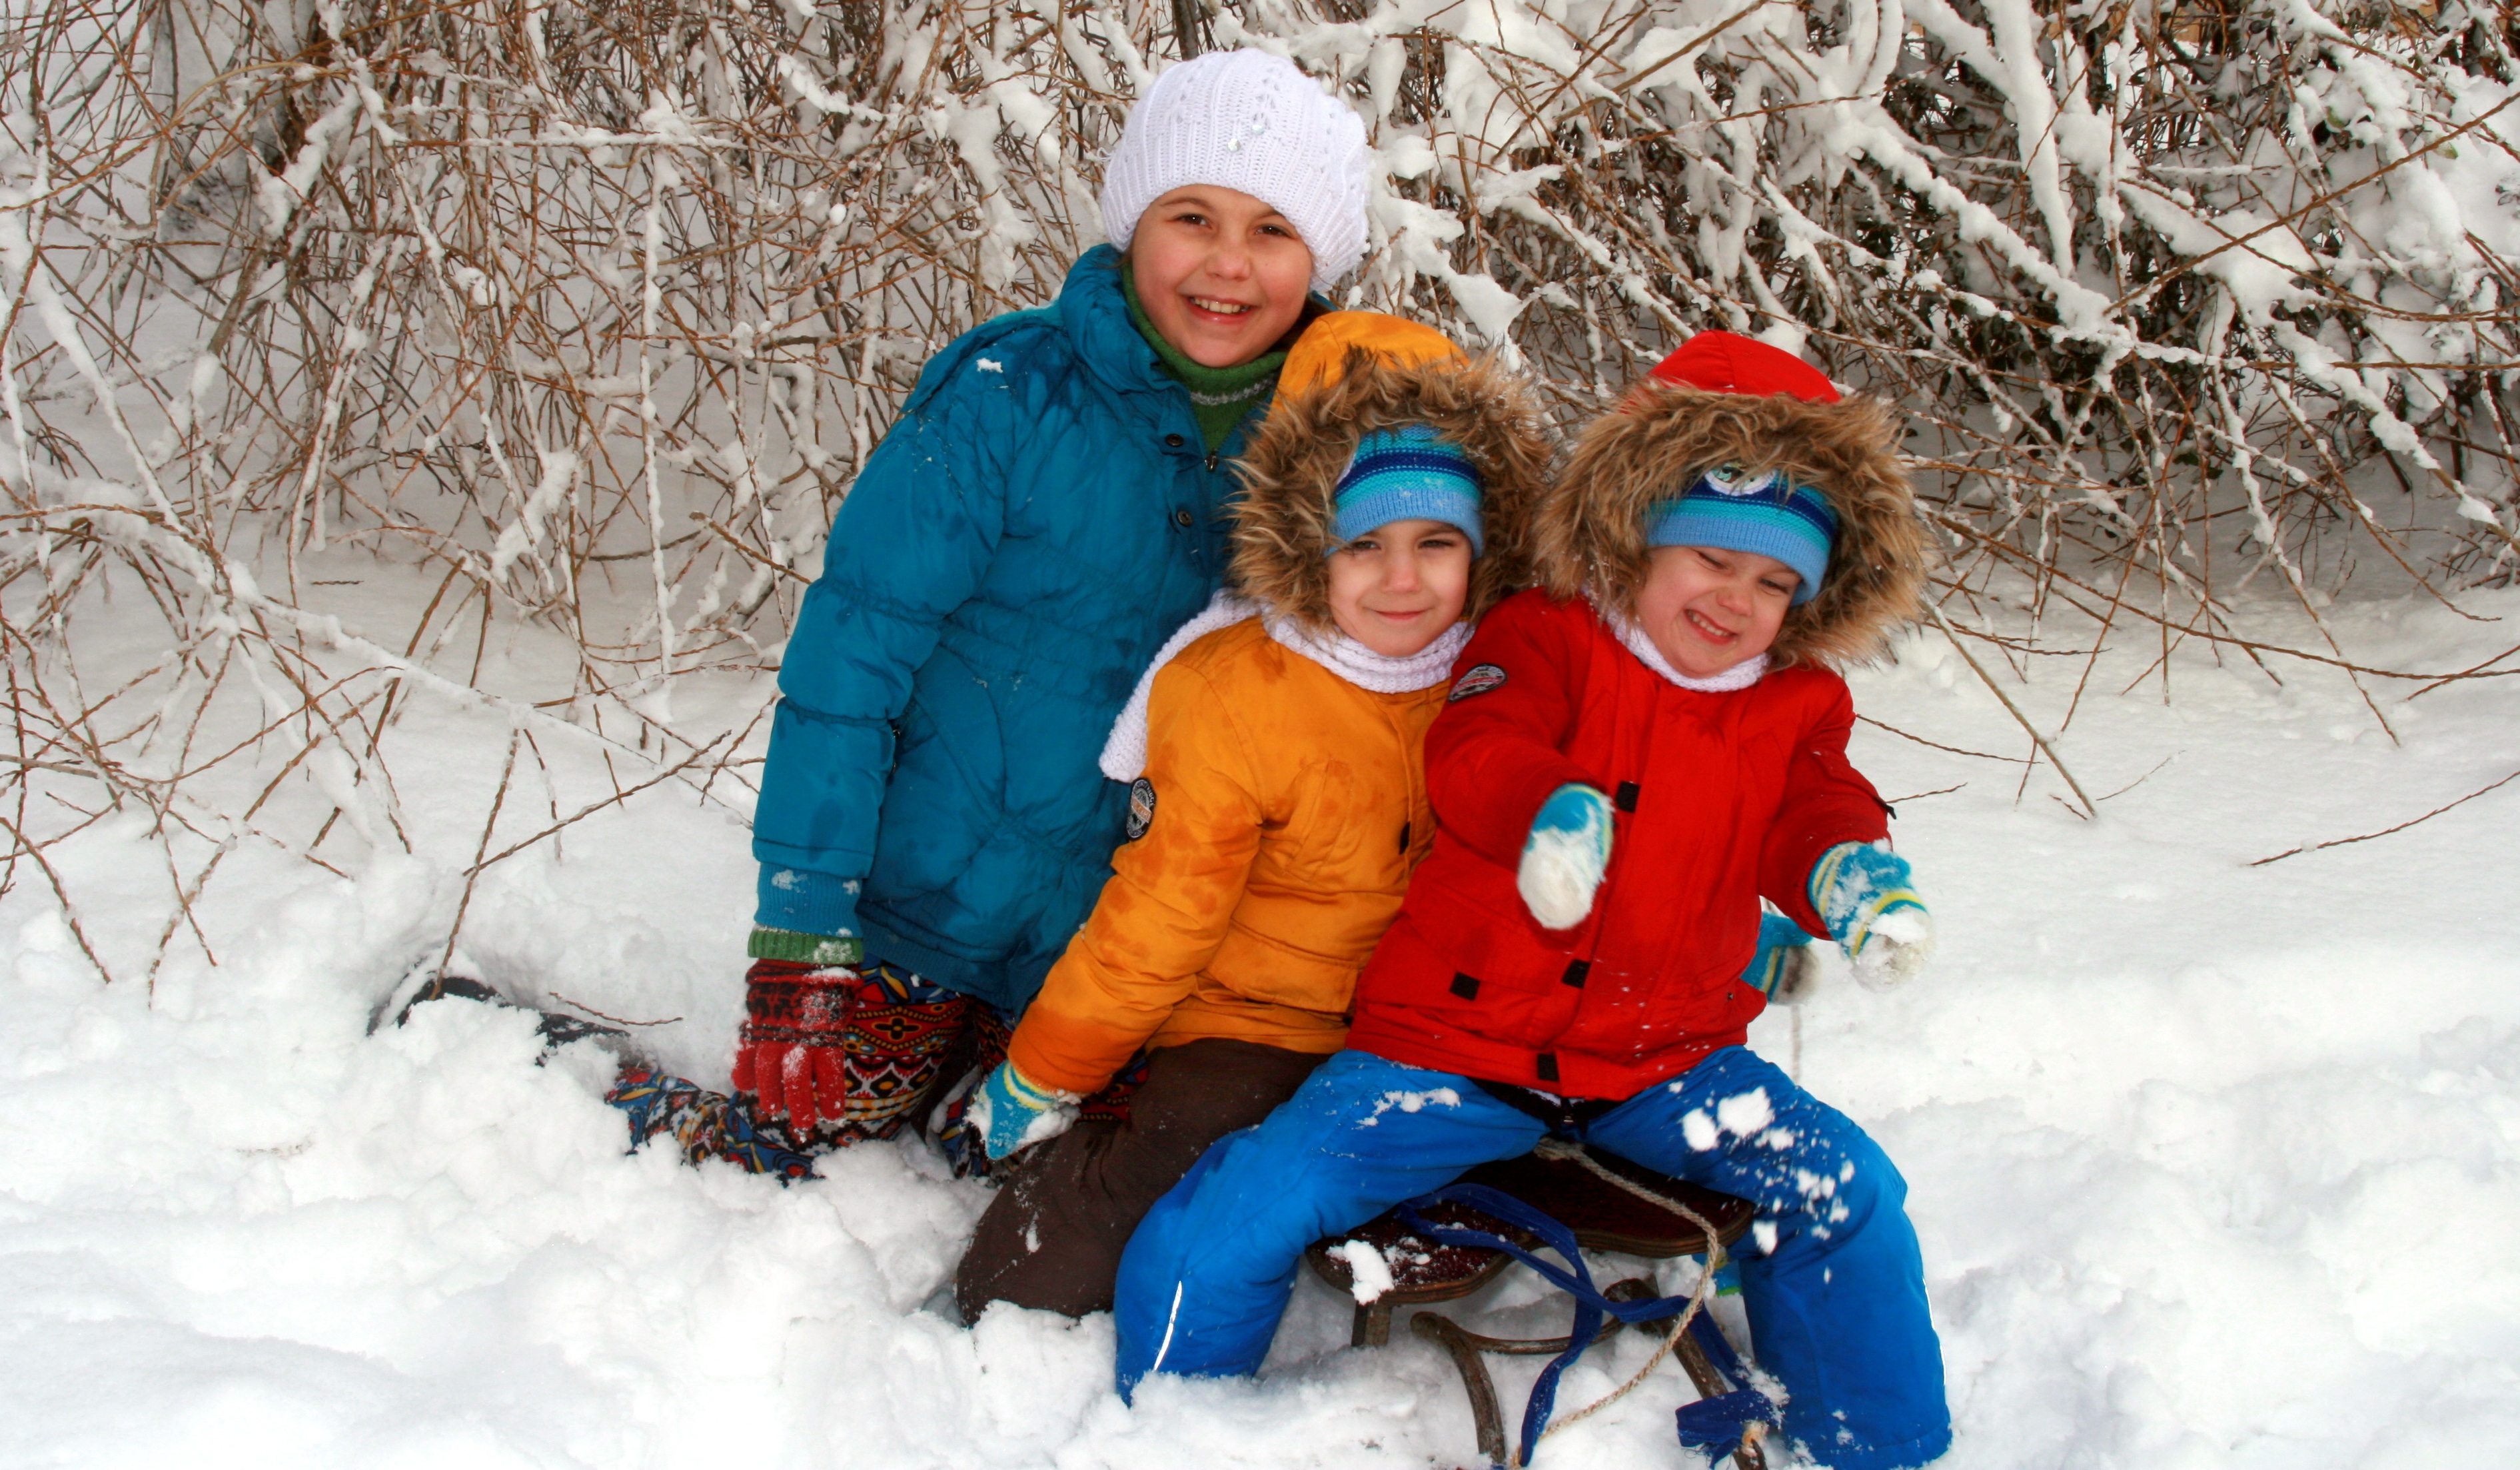
snow, winter, white, play, weather, snowshoe, season, footwear, joy, brothers, sister, twins, sledge, geological phenomenon